Pepe Vargas

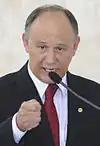

Gilberto José Spier Vargas, better known as Pepe Vargas (born 29 October 1958) is a Brazilian doctor and politician. He served as the mayor of Caxias do Sul from 1997 to 2005, as well as a state and federal deputy in the state of Rio Grande do Sul. During the Dilma Rousseff administration, he served in various ministerial roles.